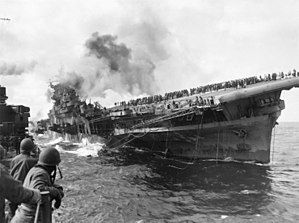
Stillehavskrigen
USS Franklin brænder efter at være ramt af japanske bomber (marts 1945)
Stillehavskrigen er en samlet betegnelse for de krige, der opstod som et resultat af Japans ekspansionspolitik i 1930'erne og 1940'erne. Stillehavskrigen foregik dels i Kina og Sydøstasien, dels i store dele af Stillehavsområdet. Fra 1941 blev krigen en del af 2. verdenskrig.